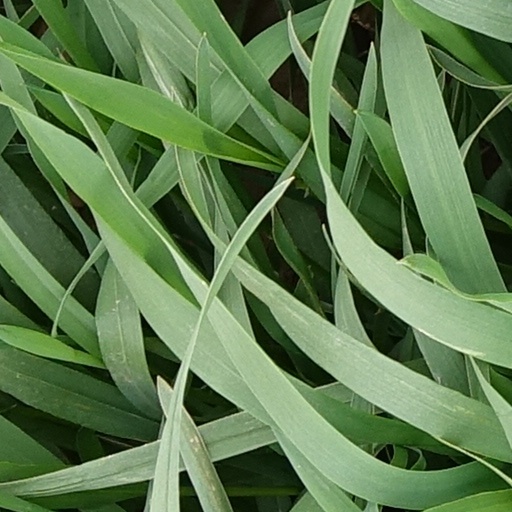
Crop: wheat